City of the Dead (Cairo)

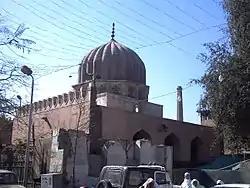
Domed mausoleum (Mashhad) of Sayyida Ruqayya, dating to Fatimid times

The Fatimid dynasty revived or reintroduced ancient Egyptian traditions of building monumental mausoleums and of visiting ancestors' graves, which subsequently changed the character of the cemeteries. One impetus for this was the presence of the tombs of a number of descendants of Muhammad and of 'Ali buried here earlier. These were especially important to the Shi'i version of Islam of which the Fatimids were adherents. The Fatimids even built three shrines which were intended to house the remains of Muhammad and of the first two Shi'a caliphs/imams, but the remains were never moved here. A number of other Fatimid-era mausoleums survive today in the area between the Mosques of Ibn Tulun and of Sayyida Nafisa, such as the Mausoleum of Sayyida Ruqayya. During this period, the name "al-Qarafat al-Kubra" ("Greater Qarafa") appears to have designated the vast cemeteries associated with Fustat, which may not have merged yet with the Abbasid-era cemeteries of al-'Askar and al-Qata'i.